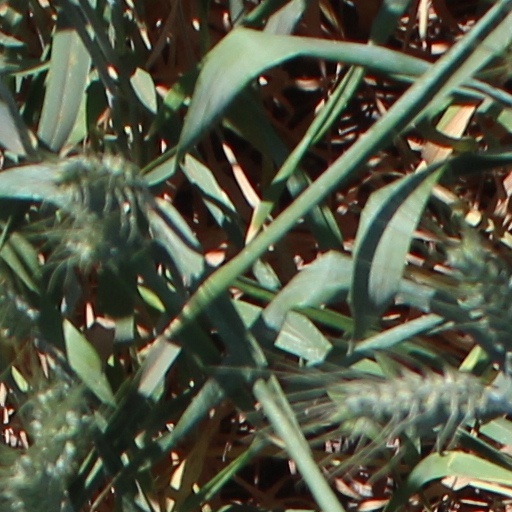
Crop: wheat